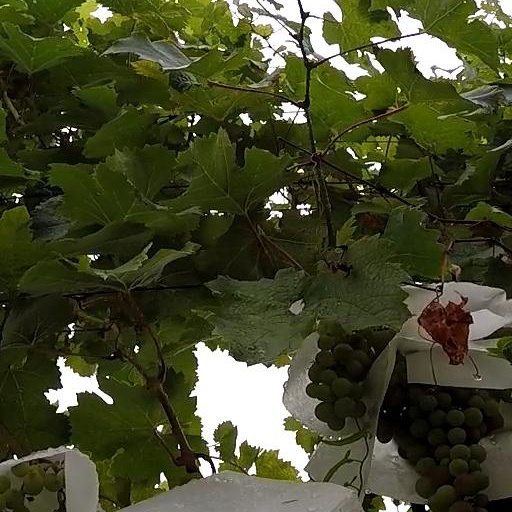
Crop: grape